Thomas Meienhofer

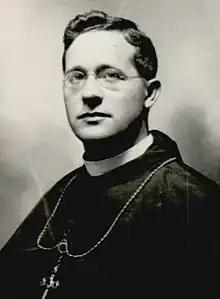
Meienhofer in the year he became abbot (1904)

Thomas Meienhofer (September 18, 1865 – September 6, 1936) was the first abbot of Mount Angel Abbey in Oregon, USA,